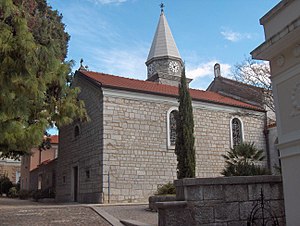
Opatija / Seværdigheder / Sankt Jakobs kirken (Opatija Svetoga Jakova)
Sankt Jakobs kirke
Opatija er en badeby ved Kvarnerbugten i Adriaterhavet på halvøen Istrien i det nordvestlige Kroatien ved den Kroatiske Riviera. Byen har ca. 6.650 indbyggere og ligger 14 km vest for Kroatiens tredjestørste by Rijeka. Byen er en af de ældste turistbyer i Kroatien.